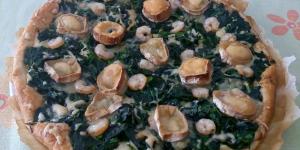
hojaldre de espinacas y queso de cabra paso a paso